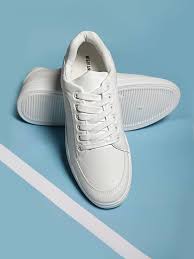
Label: Sneaker